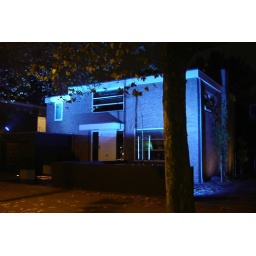
a blue house on apollolaan in amsterdam